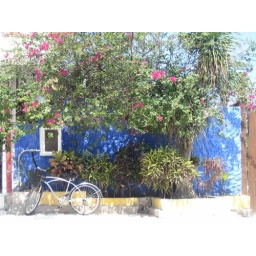
bike against a blue wall